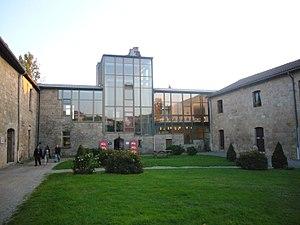
L'ancien château de Nedde (Haute-Vienne, France), réaménagé (Village de vacances)
Cet article recense les monuments historiques de la Haute-Vienne, en France.
Le château de Nedde est un ancien château situé à Nedde, dans le département de la Haute-Vienne, en France.
Nedde est une commune française située dans le département de la Haute-Vienne en région Nouvelle-Aquitaine. Ses habitants sont appelés les Neddois.